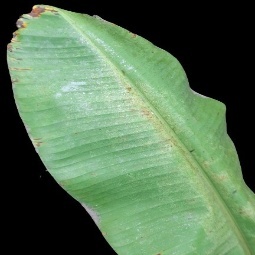
Label: Potassium